Sergio Jaramillo Caro

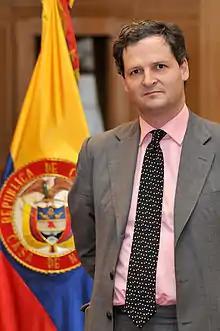

Sergio Jaramillo Caro (born October 17, 1966) is a Colombian diplomat, philosopher and politician. From 2006 to 2009, he served as Vice Minister of Defense for Politics and International Affairs, during the administration of Álvaro Uribe, then from 2012 to 2017 he served as National Security Advisor from 2010 to 2012, and later as High Commissioner for Peace during the administration of Juan Manuel Santos From 2017 to 2018, Jaramillo was Ambassador of Colombia to the European Union and Belgium.